Maritime cocaine smuggling

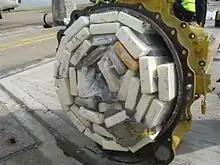
Cocaine hidden inside machinery on a ship destined for the Netherlands

Another commonality is creating an operational business to disguise the mass shipments. Notorious drug lord Joaquin 'El Chapo' Guzman is one of many who have mixed legitimate business with their drug activities to conceal their illicit trading. El Chapo opened a cannery in Mexico and began producing canned jalapeños and peppers, and stuffed them with cocaine.